Victoria Stadium, Gibraltar

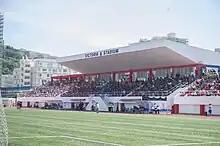
Victoria Stadium during the 2014 Rock Cup Final

Victoria Stadium is mostly used for association football matches. All clubs in the Gibraltar Football League play their matches at Victoria Stadium. As such, it is also used to host the Final of the Rock Cup. Prior to membership of FIFA, it had been used as the Gibraltar national football team's home ground for unofficial internationals.